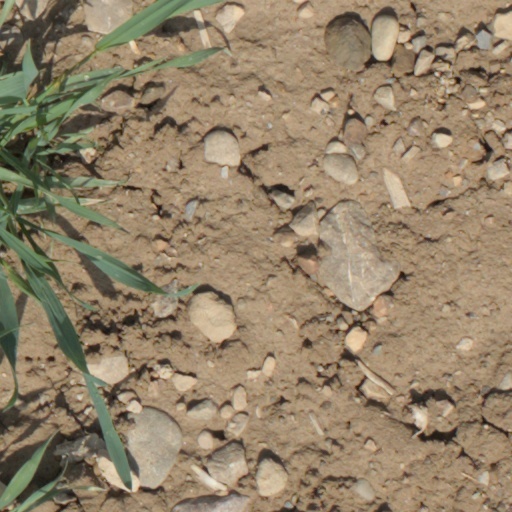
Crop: wheat